Ettumanoor Mahadevar Temple

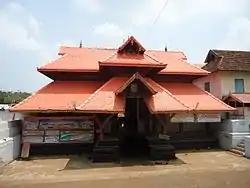
Front view of the temple

Ettumanoor Mahadeva temple is an ancient Shiva temple in Kottayam, Kerala, India. The temple is one of the major Shiva temples in Kerala, along with Vaikom Temple, Kaduthruthy Mahadeva Temple, Chengannur Mahadeva Temple, Vazhappally Maha Siva Temple, Ernakulam Shiva Temple, Vadakkunathan temple and Sreekanteswaram Mahadeva Temple, Thiruvananthapuram.